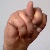
The image shows a hand gesture representing the letter 'N' in Indian Sign Language.